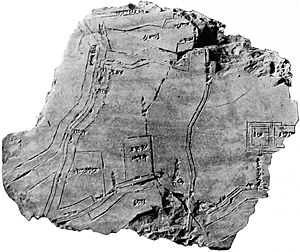
Nippur / Historie / Akkadisk, Ur III og gamle babyloniske perioder
Lertavle med en del af byen.
Nippur var blandt de ældste af sumeriske byer. Det var det særlige sæde for tilbedelse af den sumeriske gud Enlil, "Vindens Herre," regent over kosmos, underlagt alene An. Nippur lå i det moderne Nuffar i Afak i Guvernementet Al-Qadisiyyah i Irak.